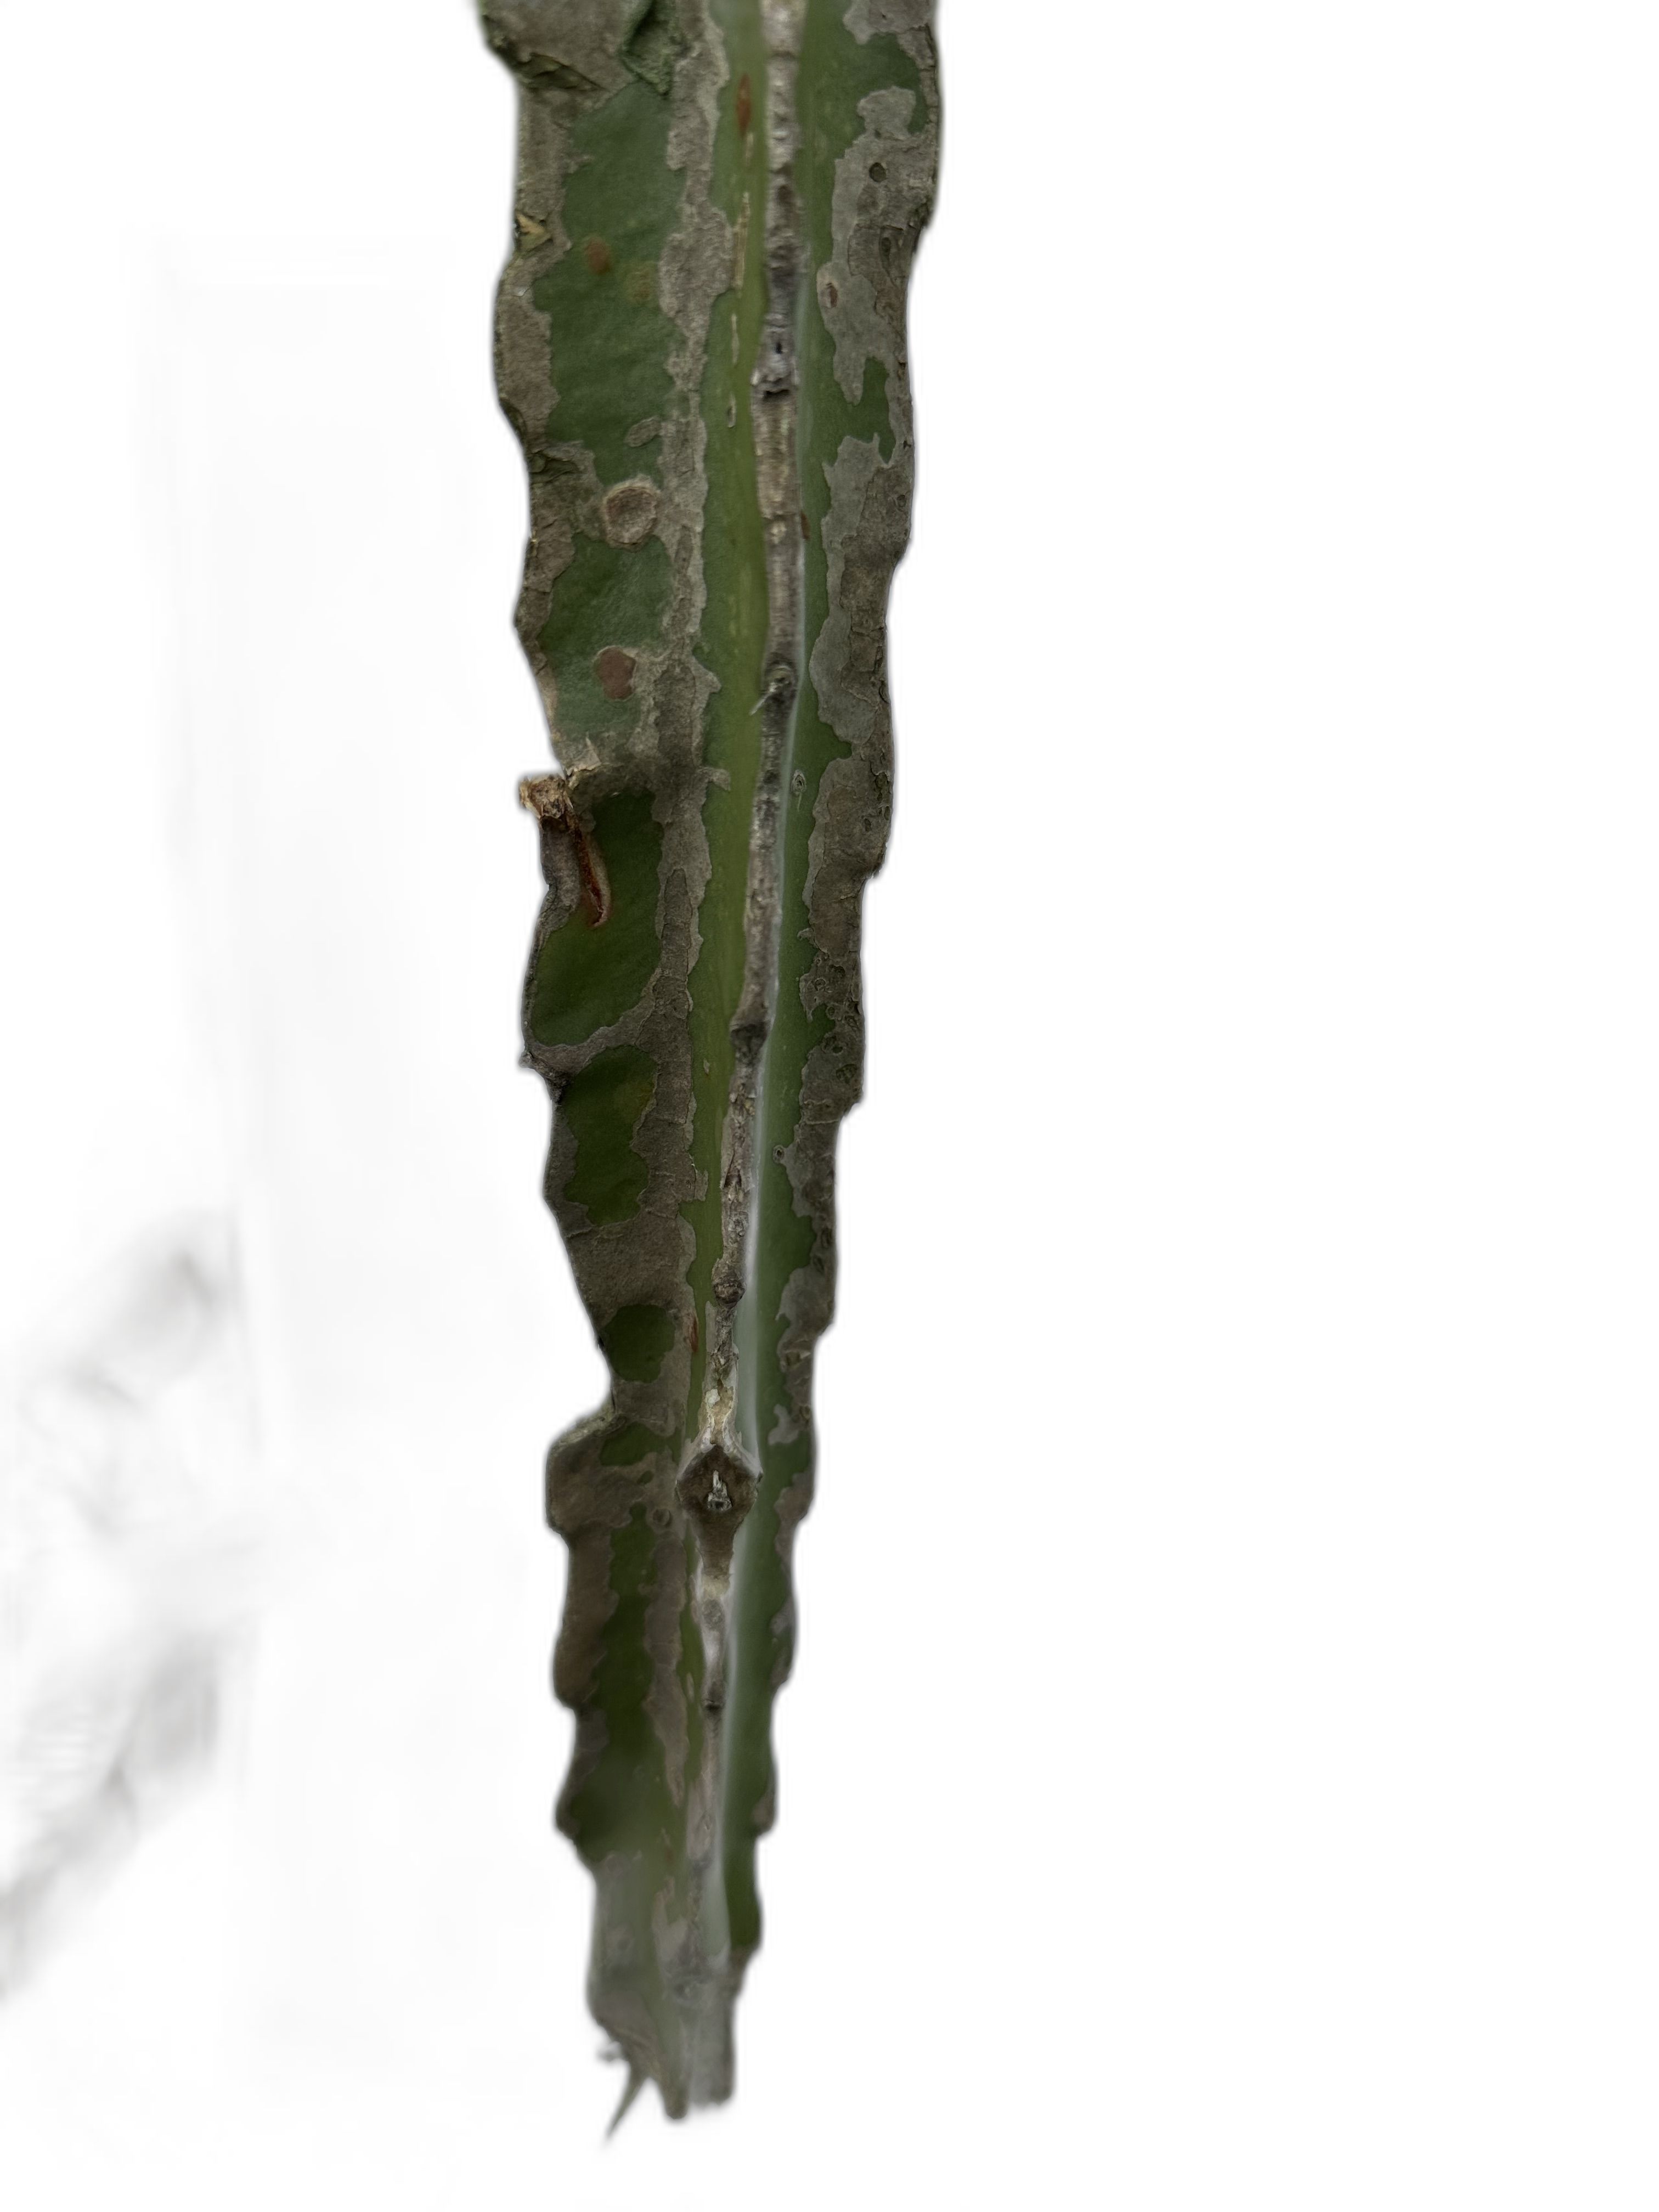
Label: Bad leaf